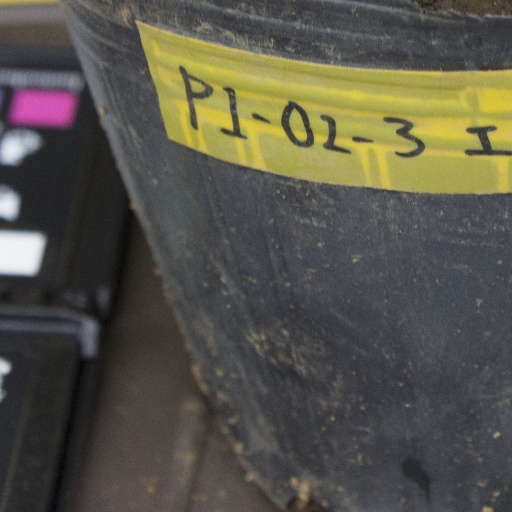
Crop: soybean